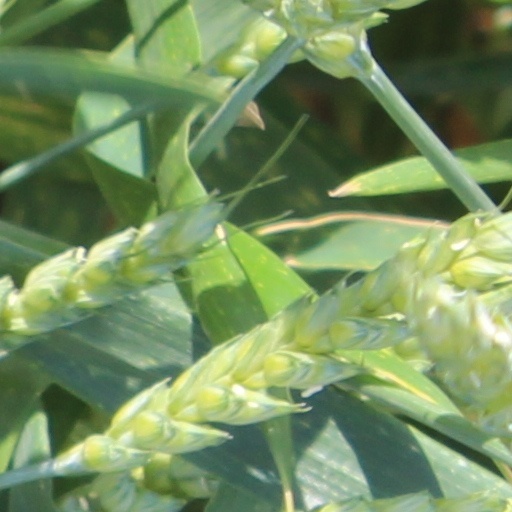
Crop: wheat